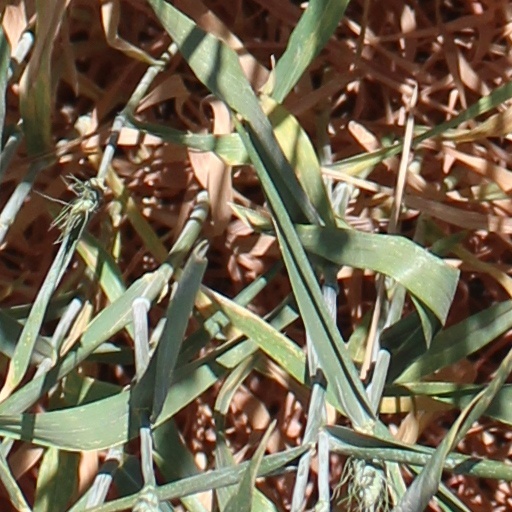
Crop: wheat